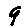
Label: 9